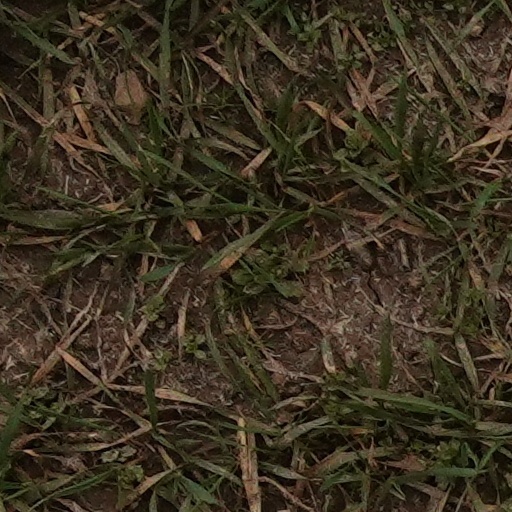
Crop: wheat